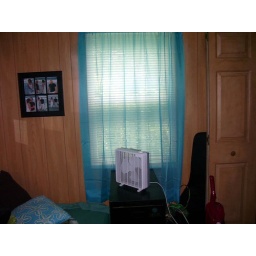
The file cabinet and other window in the study.